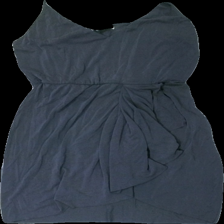
View: front
Type: Dress
Category: Ladies
Brand: H&M
Colors: Grey
Material: 100% viscose
Cut: Regular
Size: S
Season: Summer
Damage location: middle center
Price range: 50-100
Recommended usage: Reuse
Description: grå klänning